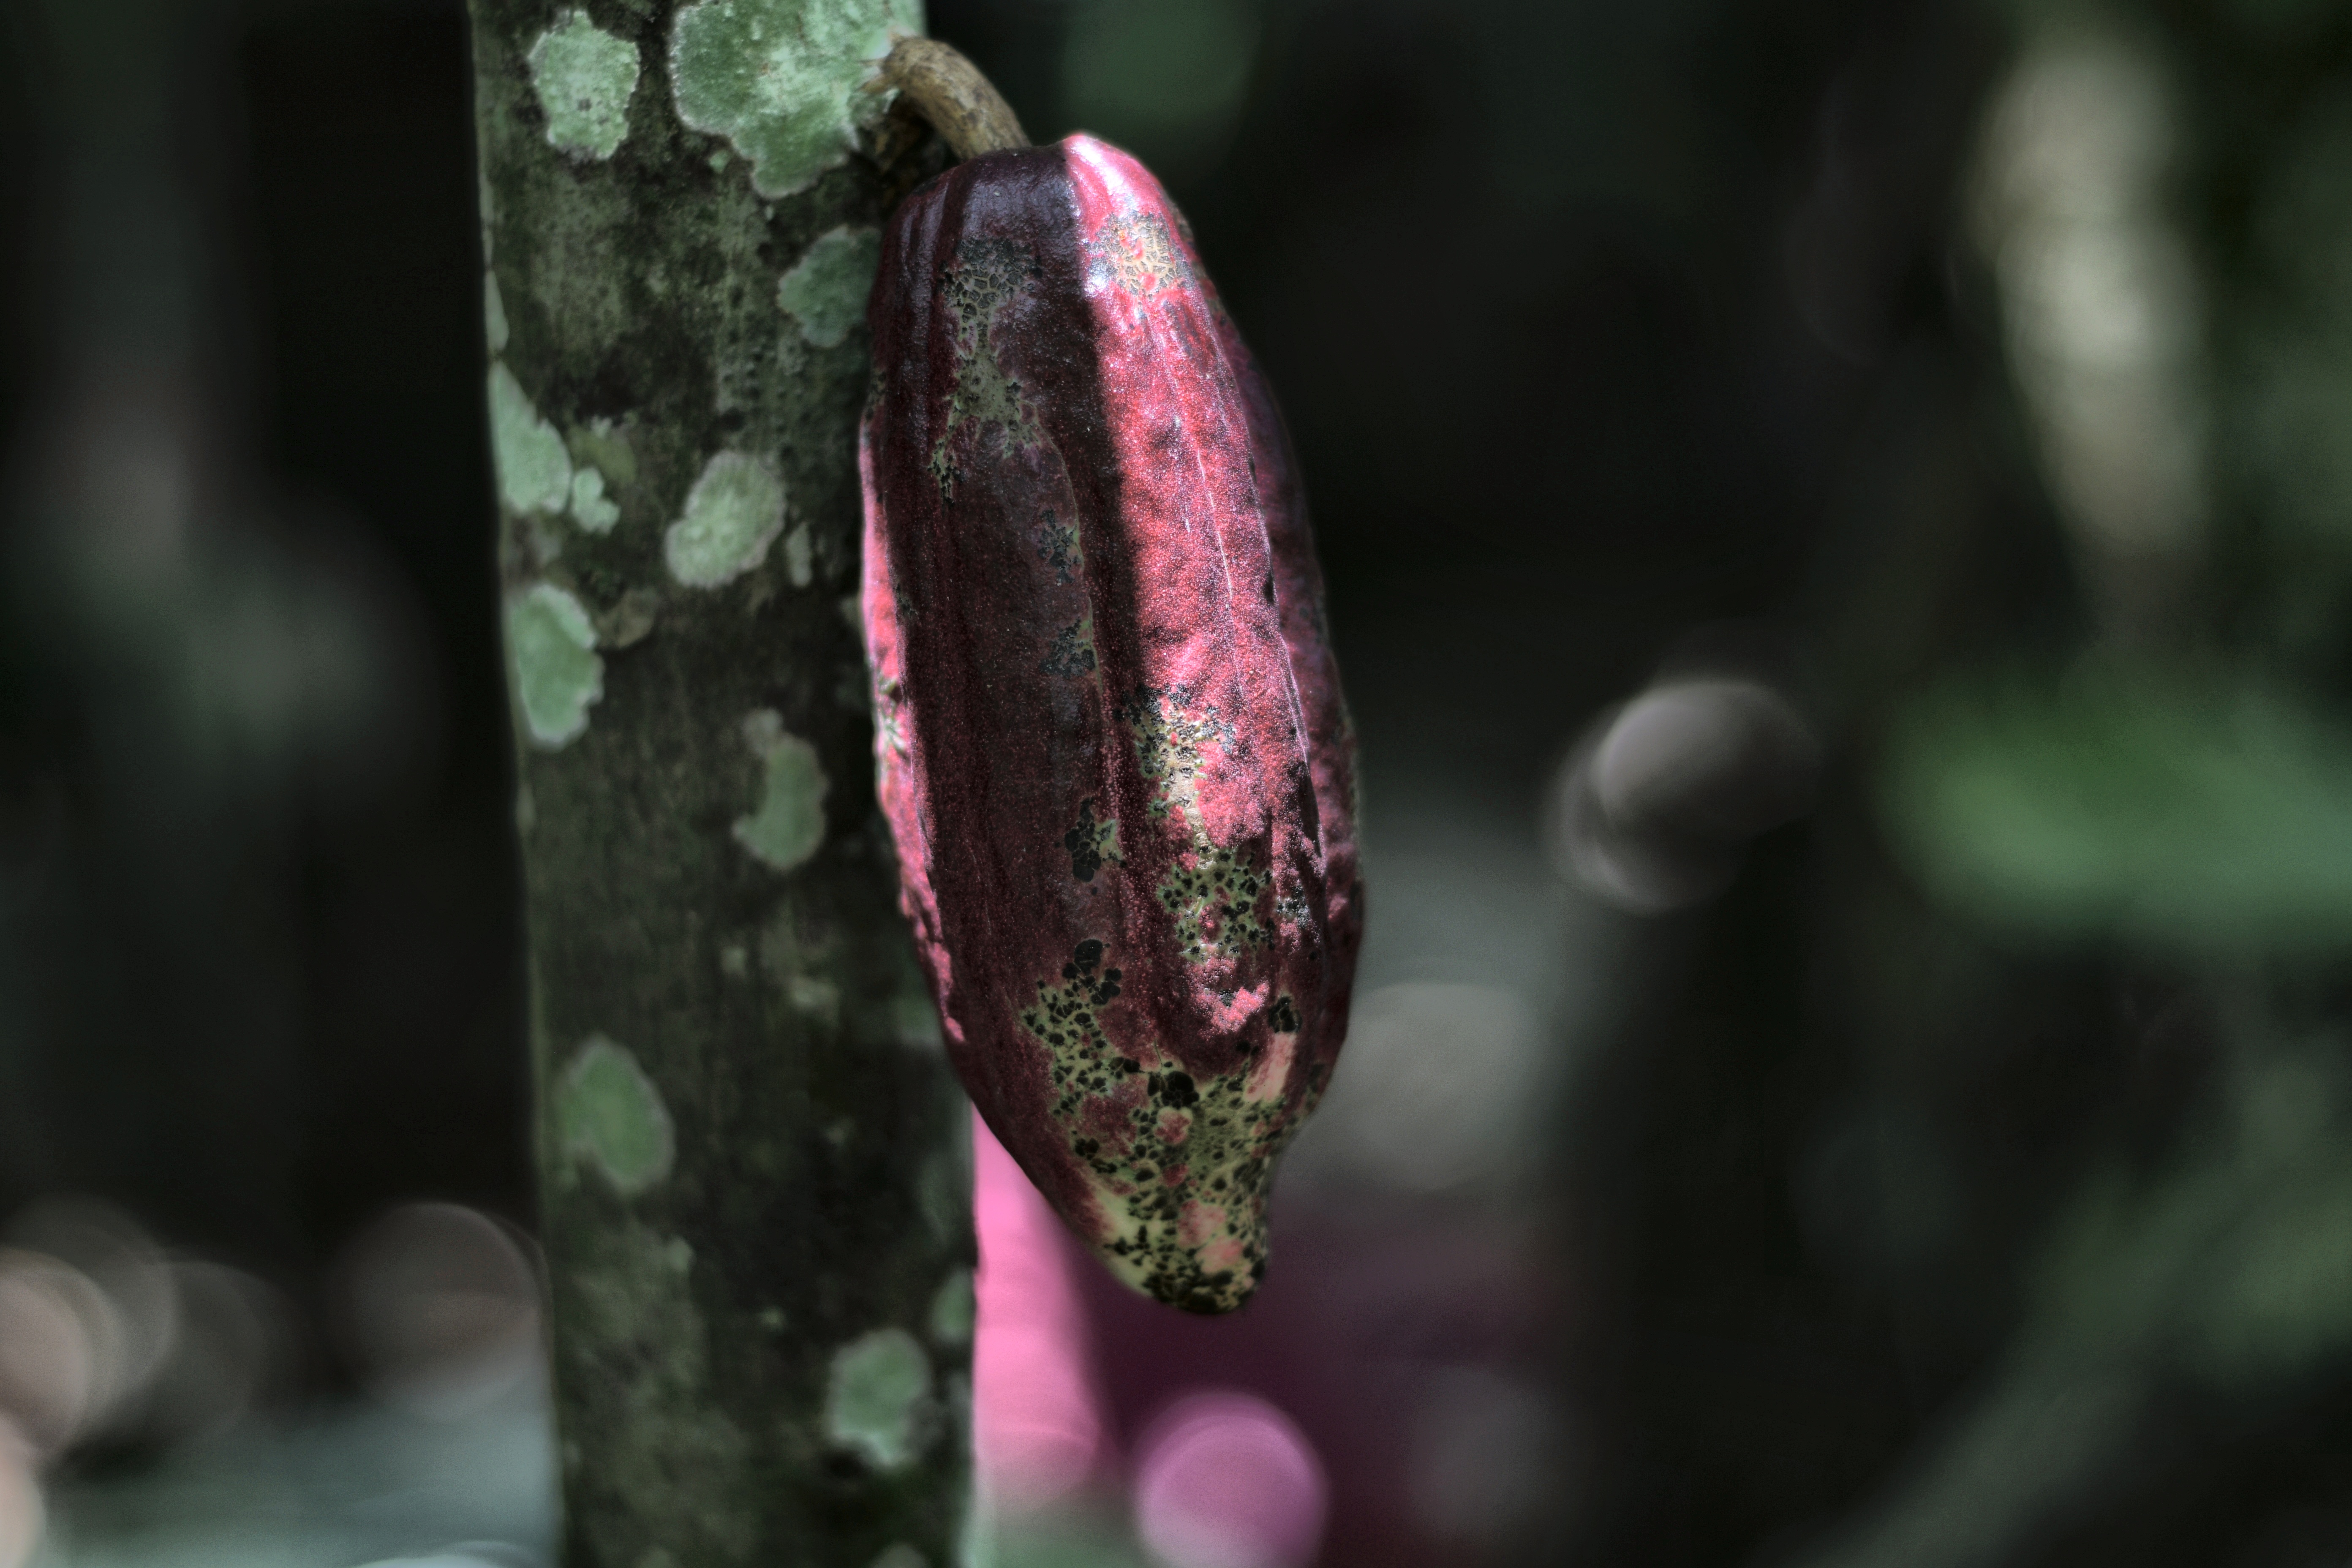
Maturity: unmature
Variety: Angoleta